Jordan at the 2020 Summer Olympics

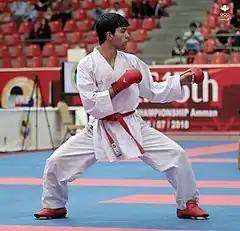
Abdelrahman Al-Masatfa

Jordan received a universality slot from the World Athletics to send a female track and field athlete to the Olympics.